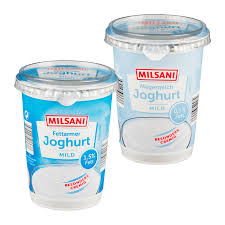
Waste category: plastic